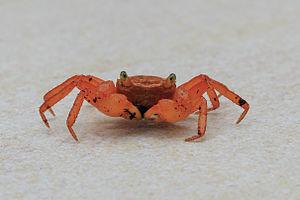
Les Sesarmidae sont une famille de crabes du groupe des Grapsoidea. Elle comprend plus de 250 espèces.